Hanseatic League

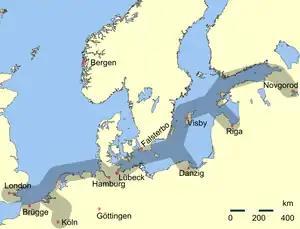
Main trading routes of the Hanseatic League

In 1241, Lübeck, which had access to the Baltic and North seas' fishing grounds, formed an alliance—a precursor to the League—with the trade city of Hamburg, which controlled access to the salt-trade routes from Lüneburg. These cities gained control over most of the salt-fish trade, especially the Scania Market; Cologne joined them in the Diet of 1260. The towns raised their armies, with each guild required to provide levies when needed. The Hanseatic cities aided one another, and commercial ships often served to carry soldiers and their arms. The network of alliances grew to include a flexible roster of 70 to 170 cities.